Luigi Moretti

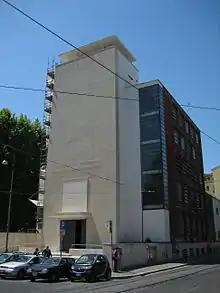
"Gioventù Italiana del Littorio" (GIL, fascist youth organization) building in Trastevere, Rome, one of Moretti's notable early works

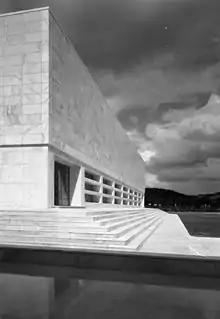
L'Accademia di scherma (Academy of Fencing) at Foro Mussolini, Rome (1936)

In 1932, Moretti entered in competitions for the town planning of Verona, Perugia, and Faenza, for which he obtained the second place. He also entered in a competition for a council house complex in Naples.